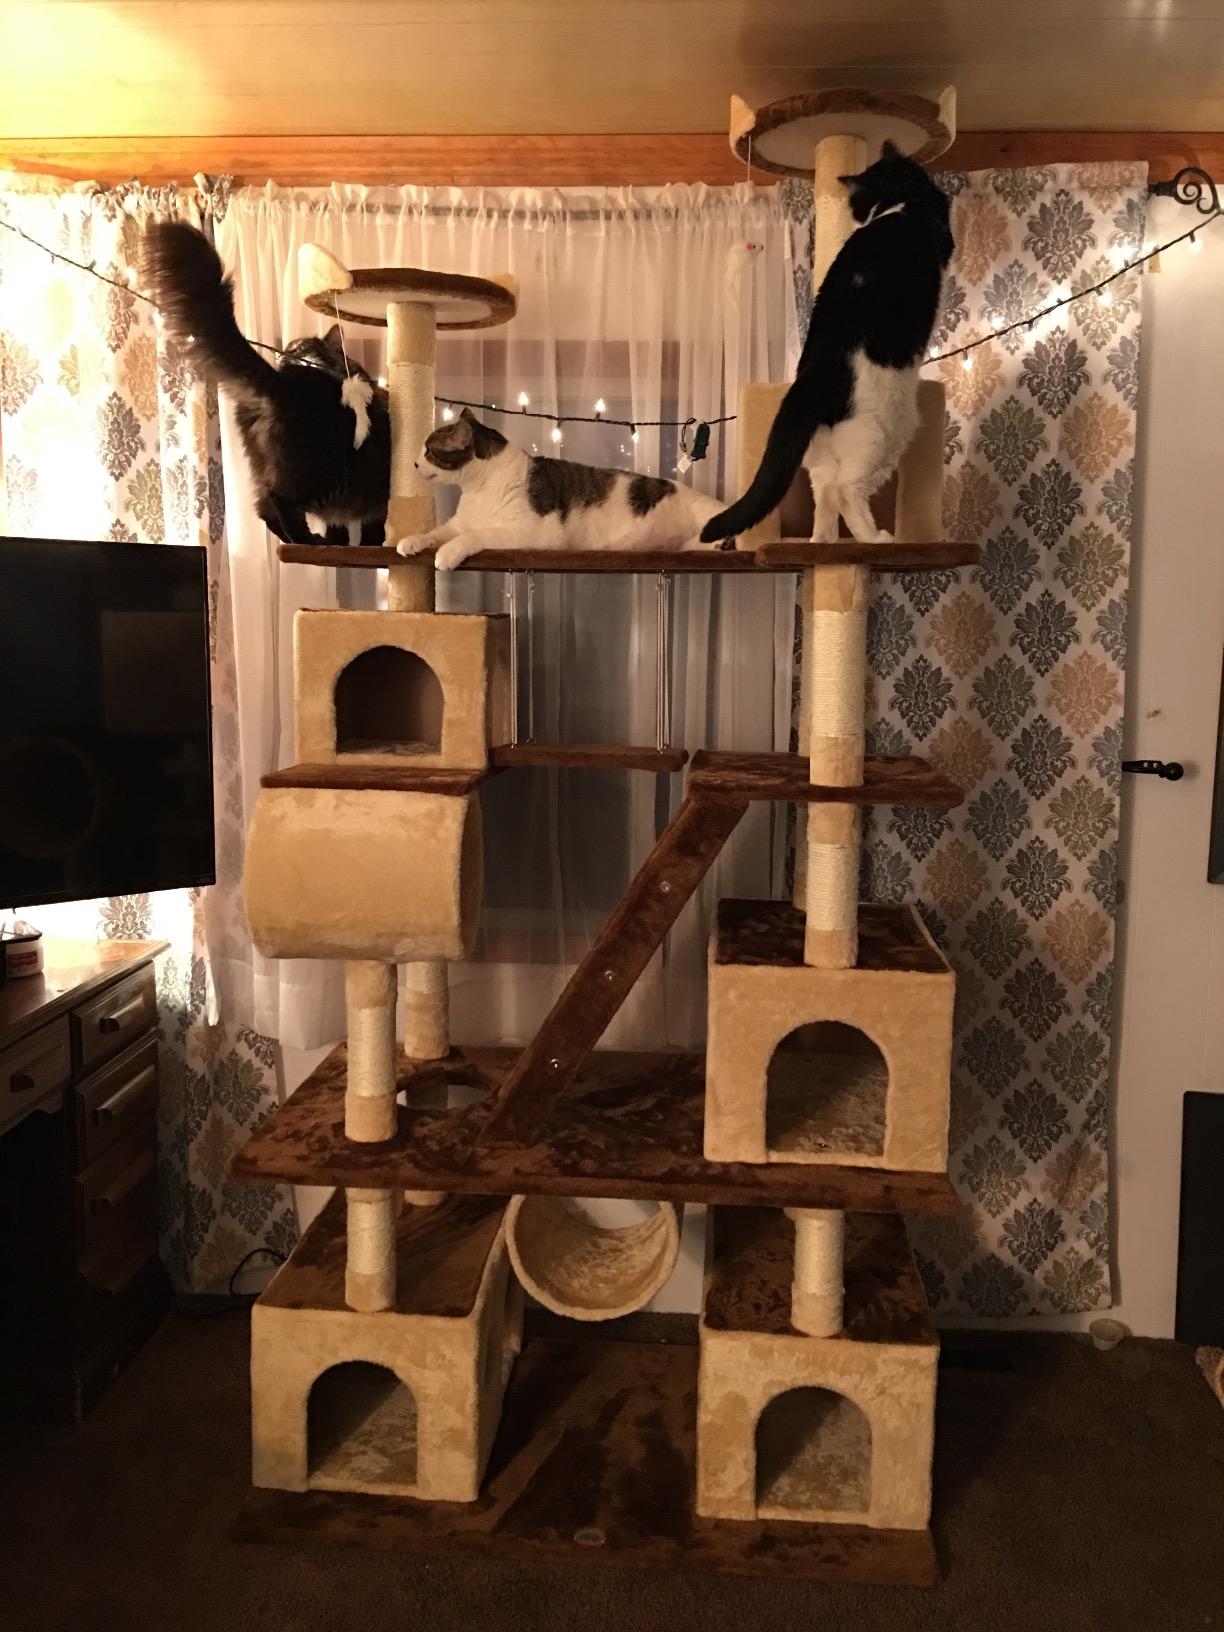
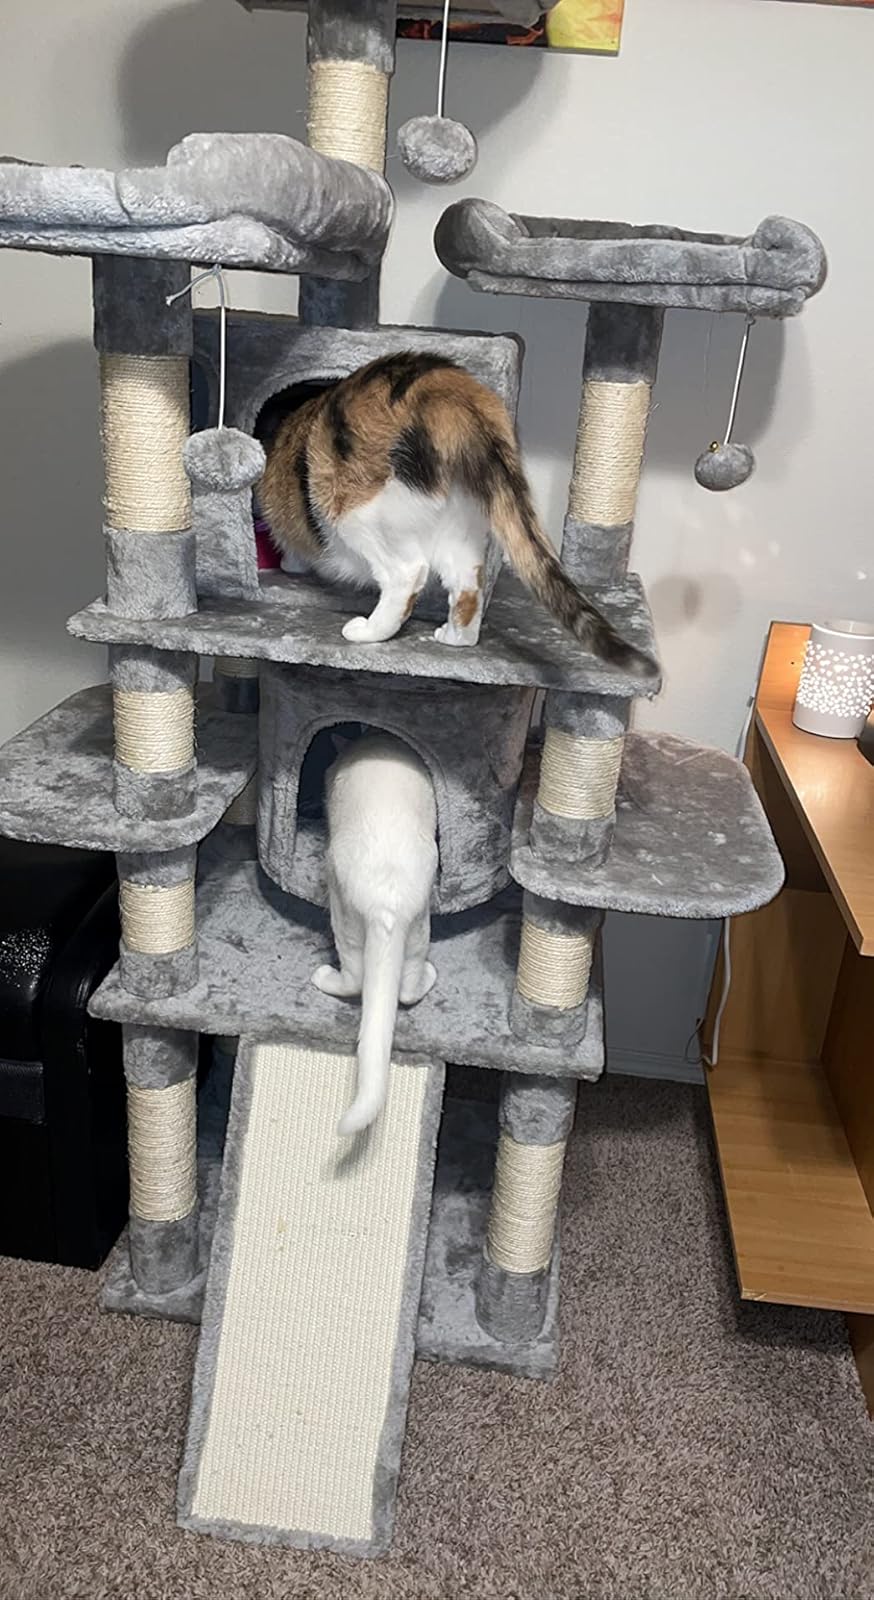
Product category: items_cat tree
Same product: no